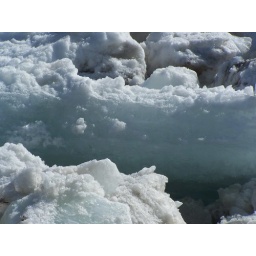
Clean Ice near water treatment plant 2